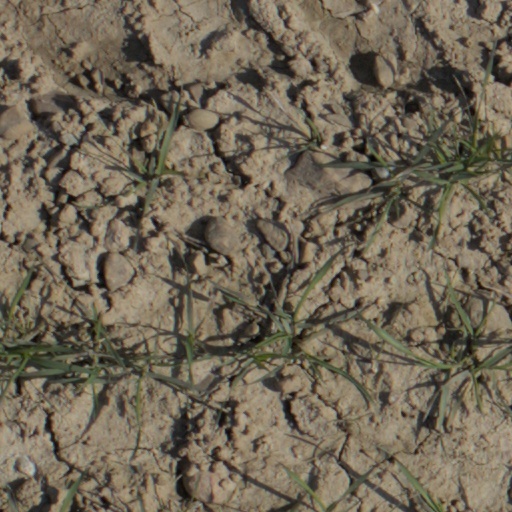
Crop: wheat